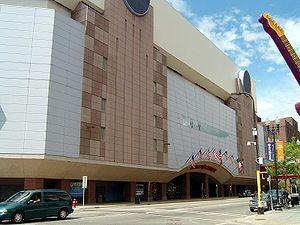
Le Target Center est une salle omnisports située dans le centre de Minneapolis dans le Minnesota et sponsorisée par la société Target Corporation.